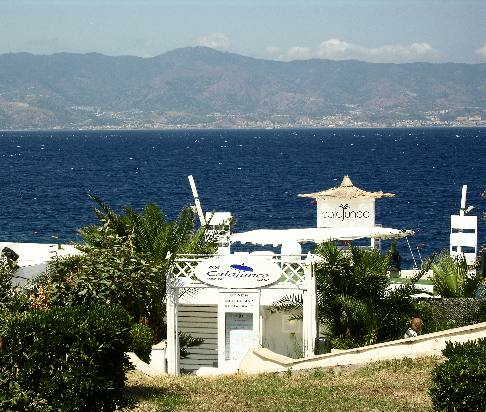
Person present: No